Rope

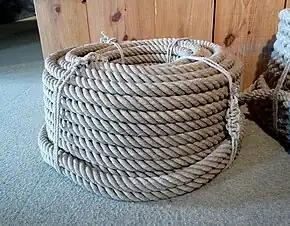
A coil of right-handed laid four-strand rope

A rope is a group of yarns, plies, fibres, or strands that are twisted or braided together into a larger and stronger form. Ropes have high tensile strength and can be used for dragging and lifting. Rope is thicker and stronger than similarly constructed cord, string, and twine.